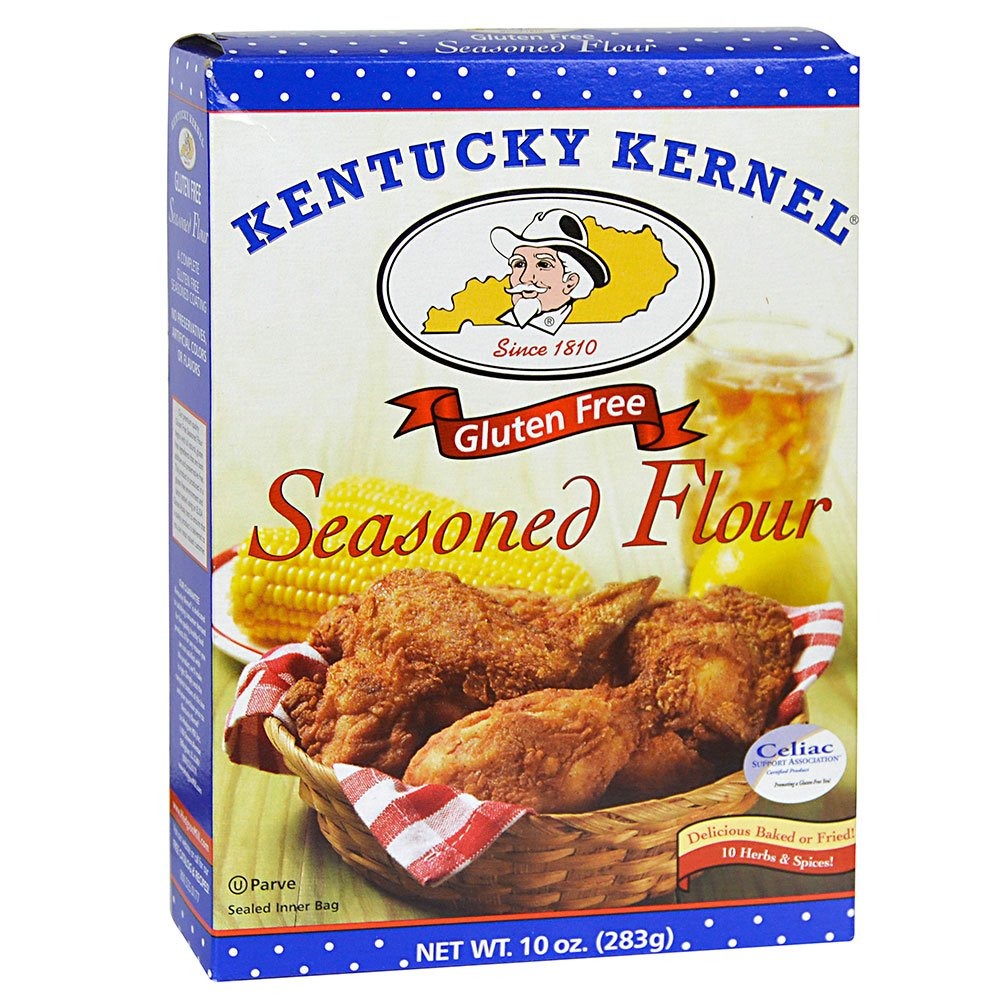
Item Name: Kentucky Kernel Gluten Free Seasoned Flour, 10 Ounce (Pack of 6) A Southern Staple for Fried Chicken, Pork, Shrimp, Fish, Sausage Gravy, Biscuits, and more
Bullet Point 1: SOUTHERN SEASONED FLOUR: Forget panko breadcrumbs, bring Southern comfort food to your dinner table with Kentucky Kernel's special blend of flour, herbs & spices that have been the family secret of generations of cooks as a batter, coating or ingredient.
Bullet Point 2: COMFORT FOOD AT ITS FINEST: Kentucky Kernel Seasoned Flour is a Southern staple with a signature blend of 10 herbs & spices. Use seasoned flours, & baking mixes to add a taste of Southern cooking to fried chicken, waffles, cornbread, biscuits & more.
Bullet Point 3: EASY TO MAKE: Kentucky Kernel coatings and mixes are carefully formulated and produced to guarantee great results with just a little bit of effort. Enjoy easy, clear instructions and consistent quality!
Bullet Point 4: PREMIUM PRODUCTS YOUR FAMILY WILL LOVE: Kentucky Kernel makes traditional Southern cooking easier and move accessible, give it a try at your next fish fry, shrimp fry up, or community meal
Bullet Point 5: QUALITY COOKING INGREDIENTS: Try the high quality cooking mixes and tempura batters from Hodgson Mill. You'll love them if you've enjoyed cooking with Pillsbury, Gold Medal, King Arthur, Bob's Red Mill, Nature's Eats, Shore Lunch, McCormick, and Goya.
Value: 6.0
Unit: Count

Price: 26.21